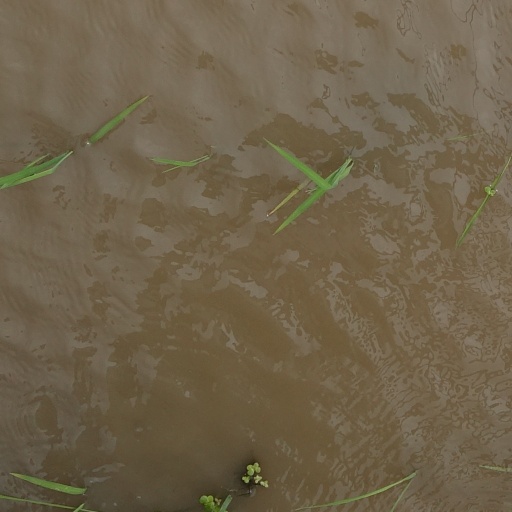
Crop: rice